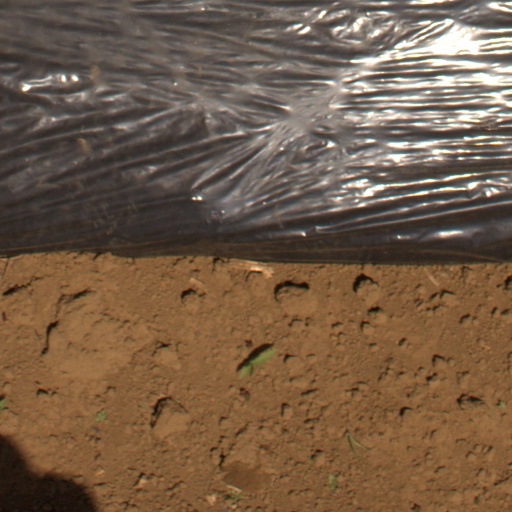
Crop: Jerusalem artichoke